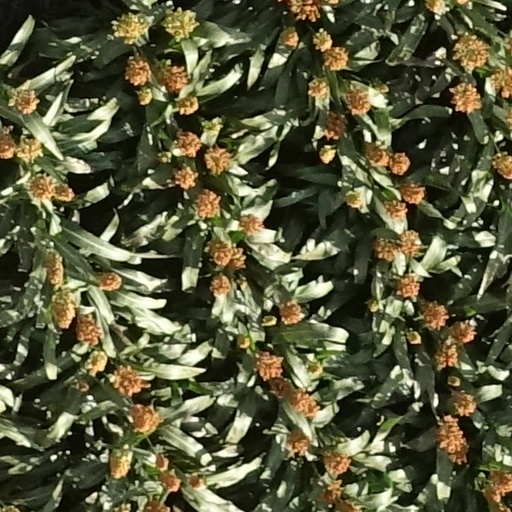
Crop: sorghum